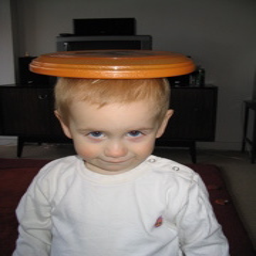
A young child posing for the camera with a frisbee on his head.
A small boy poses for a picture with a Frisbee on his head.
A toddler balances a Frisbee on his head.
A little boy is balancing a frisbee on his head.
A toddler wearing a white shirt with a wooden plate on his head.